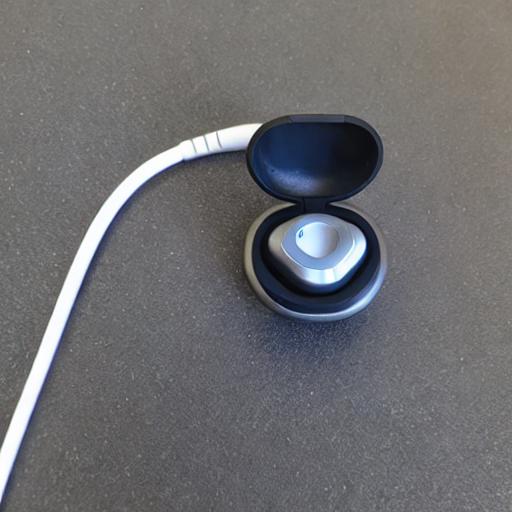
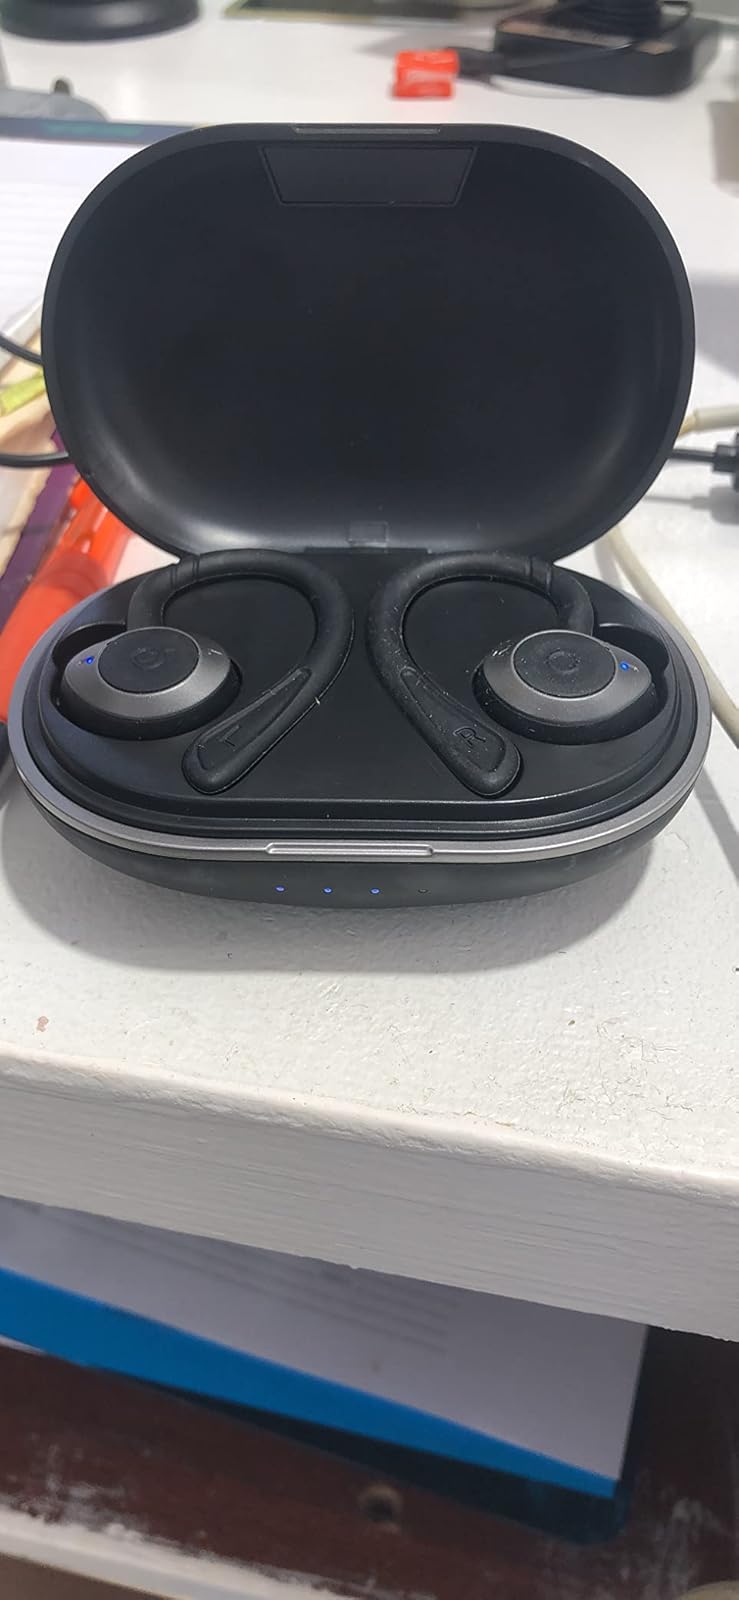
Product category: earbuds
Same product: no